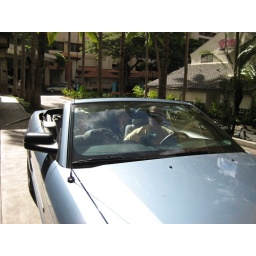
The blue convertible mustang we rented to drive around the Island.